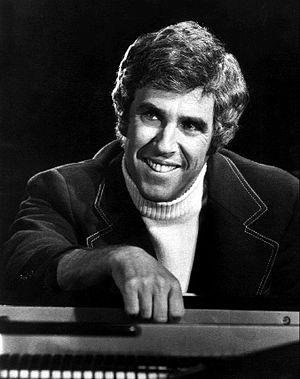
La bossa nova, ou bossanova, ou bossa-nova, familièrement la « bossa », est un genre musical issu du croisement de la samba et du cool jazz ayant émergé à la fin des années 1950 à Rio de Janeiro au Brésil et qui est devenu l'un des styles musicaux brésiliens les plus connus dans le monde. La bossa nova se popularise significativement à partir du début des années 1960, d'abord au Brésil puis aux États-Unis et en Europe.
Burt Bacharach, né le 12 mai 1928 à Kansas City, est un pianiste et compositeur américain. Son nom est souvent associé à celui du parolier Hal David. Ils ont créé une centaine de succès dans le domaine de la chanson populaire qui fait du tandem Bacharach et David deux des plus importants artistes de la musique populaire américaine des années 1960 aux années 2000. Il a aussi composé des musiques de films.